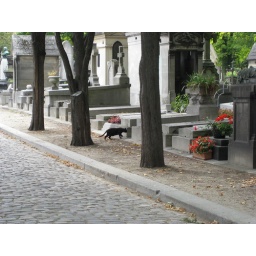
black cat in a cemetery. that can't be good.